Roman Catholic Diocese of Liège

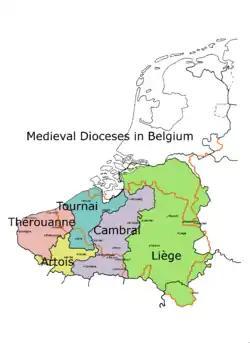
This map shows the pre-1559 medieval Diocese of Liège (in green) which evolved from the "Civitas Tungrorum" and probably had similar boundaries.

The original diocese was the church equivalent of the "Civitas Tungrorum", the capital of which was Tongeren, northwest of Liège, and its borders were probably approximately the same.